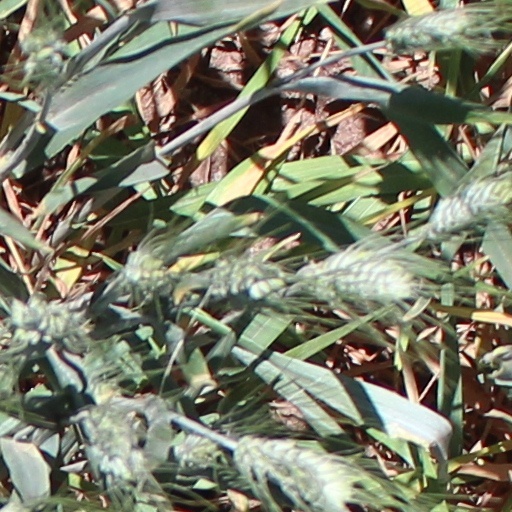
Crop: wheat